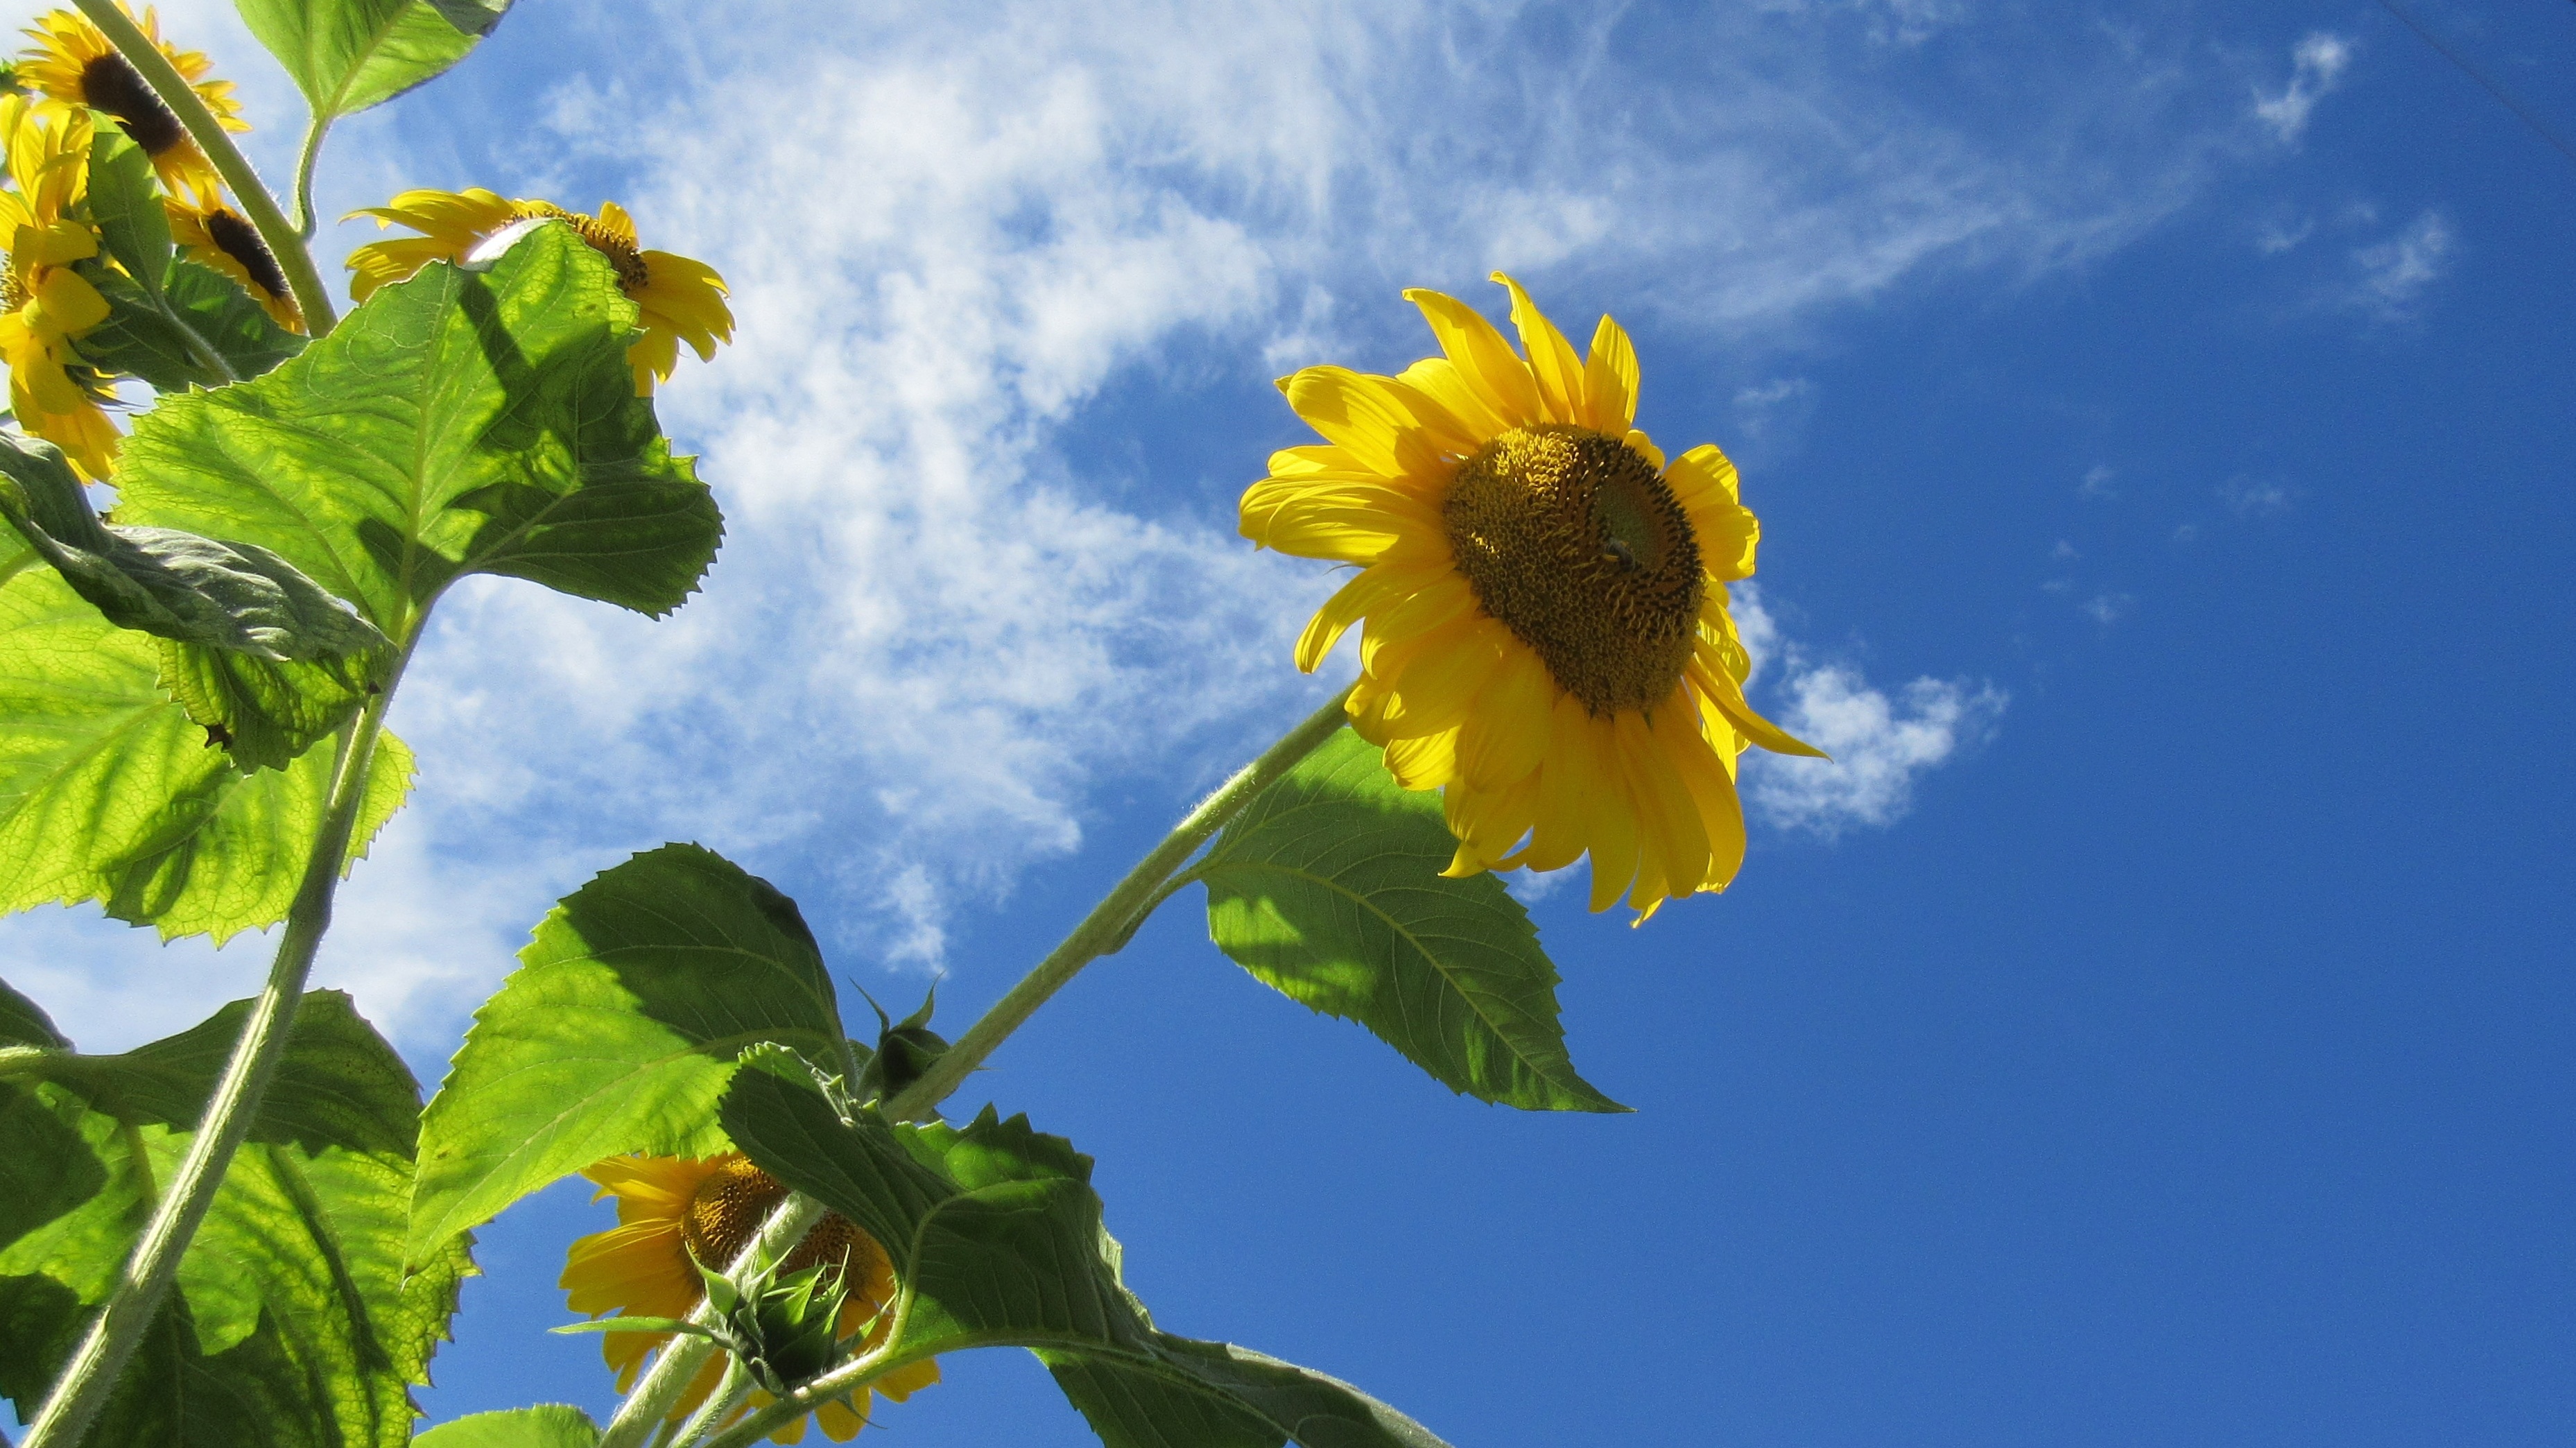
nature, blossom, plant, sky, field, meadow, sunlight, leaf, flower, summer, green, botany, yellow, flora, sunflower, blue sky, wildflower, macro photography, flowering plant, daisy family, plant stem, land plant